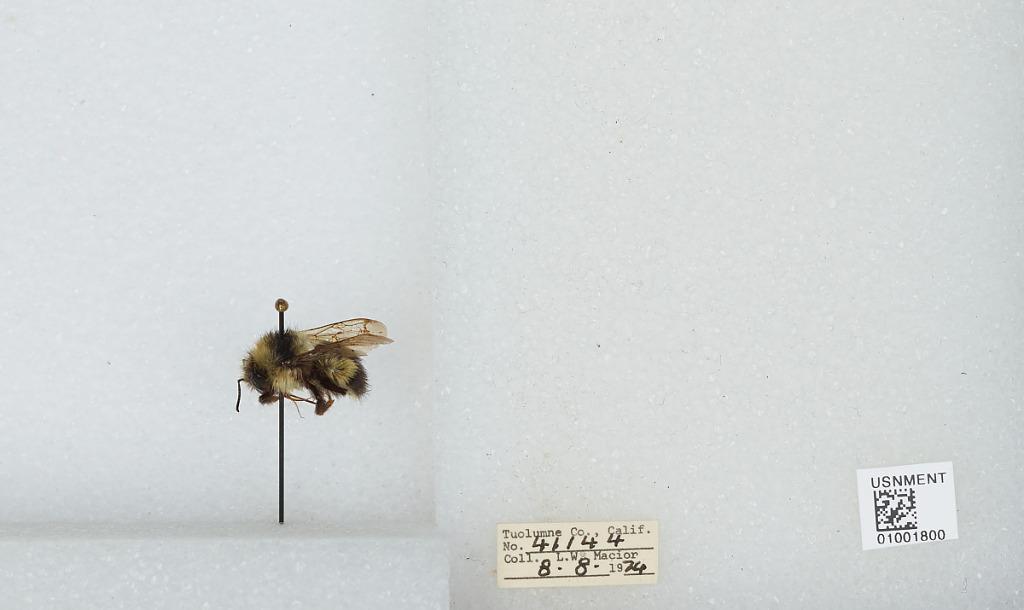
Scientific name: Bombus (Pyrobombus) flavifrons Cresson
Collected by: L. Macior
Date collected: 1974-8-8
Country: United States
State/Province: California
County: Tuolumne
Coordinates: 38.02, -119.94